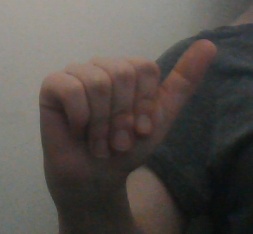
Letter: dhad